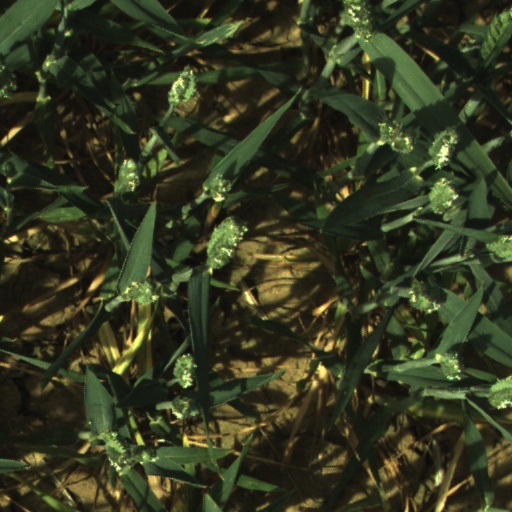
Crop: wheat